Lyons Station Stagecoach Stop

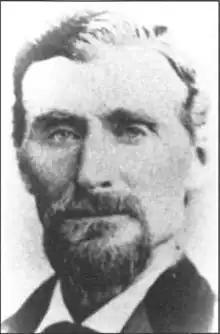
Sanford Lyon (Nov. 20, 1831 - Nov. 30, 1882)

The Lyons Station Stagecoach Stop, (originally Hart's Station, then Wiley's Station), was a tavern and stagecoach stop near the southwest corner of Newhall Avenue and Sierra Highway, by Eternal Valley Cemetery. The site is located in the present day Newhall section of Santa Clarita, in Los Angeles County, California.